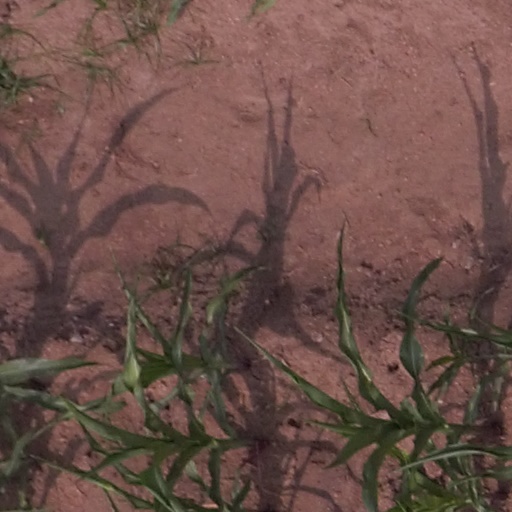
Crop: maize; corn